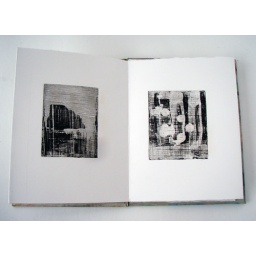
Accordion book, wood covers wrapped in Mulberry paper with copper plate etchings and watercolor. Copper plate etchings on Reeves BFK